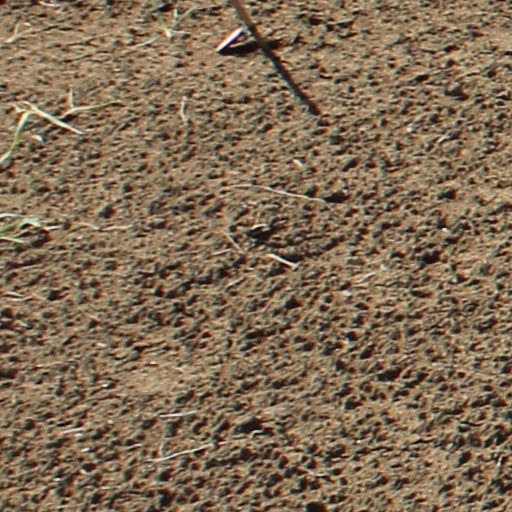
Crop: wheat